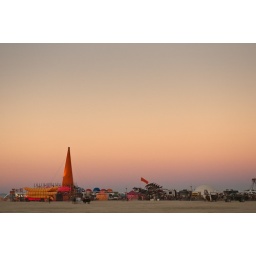
car wash in pink